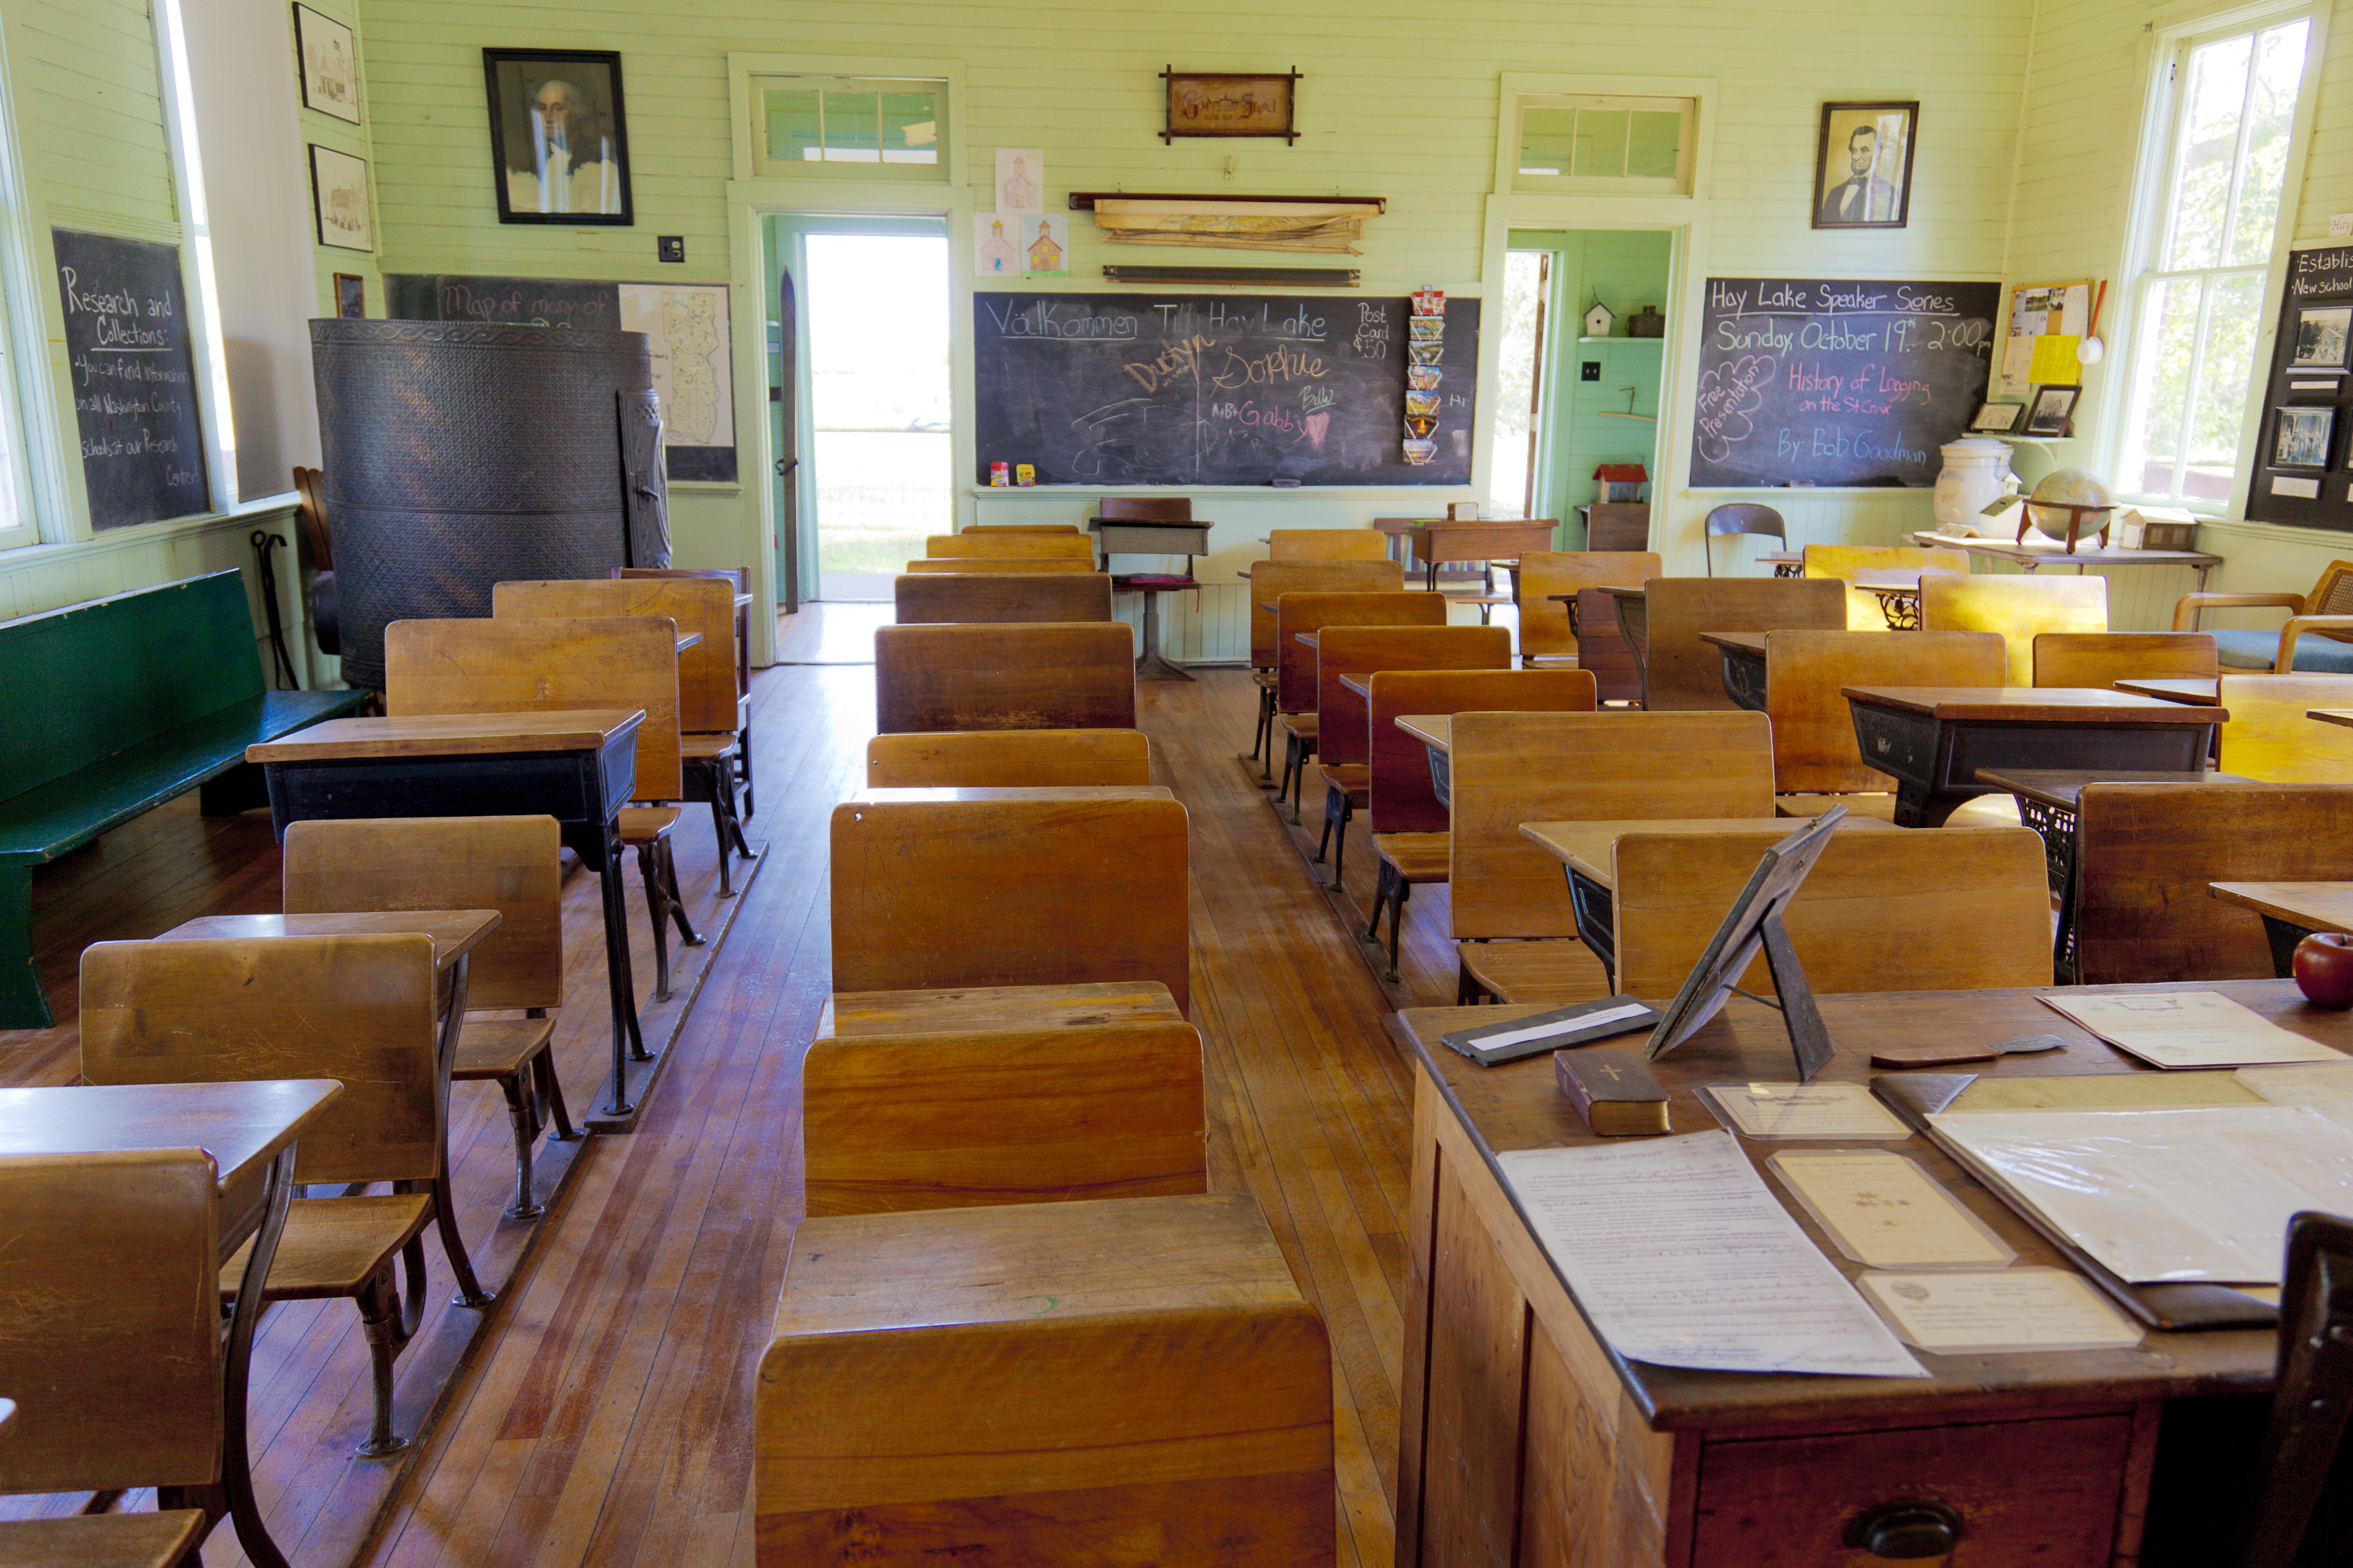
desk, building, restaurant, old, blackboard, student, furniture, room, education, classroom, chalkboard, children, school, learning, class, teacher, teaching, elementary, primary, one room